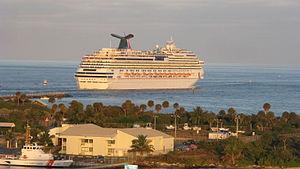
Le carnival Splendor au depart de port everglade
Le Carnival Splendor est un bateau de croisière construit par les chantiers Fincantieri et appartenant à la compagnie de croisière Carnival Cruise Lines.